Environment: real
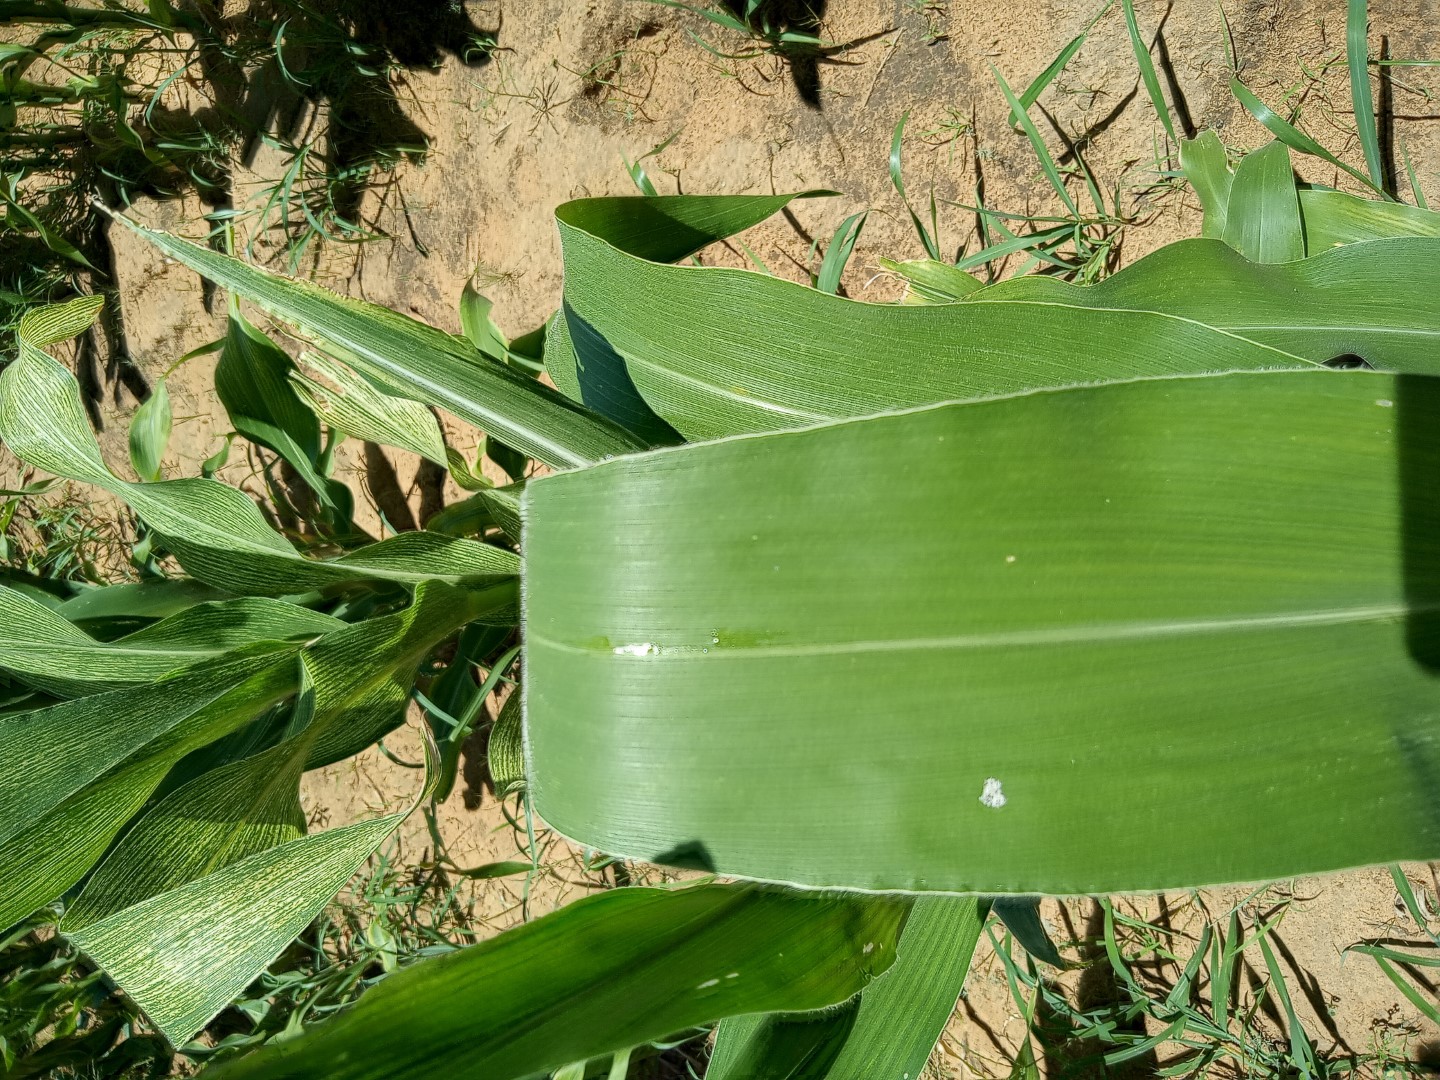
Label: healthy